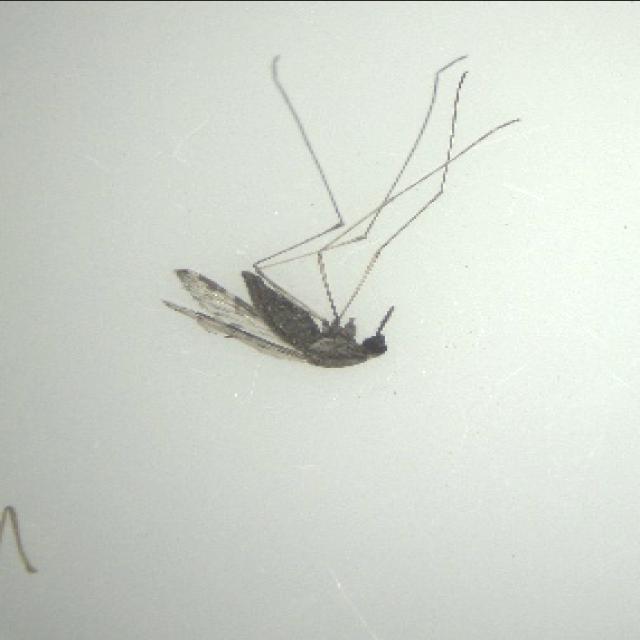
Species: anopheles_sinensis